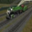
Label: train